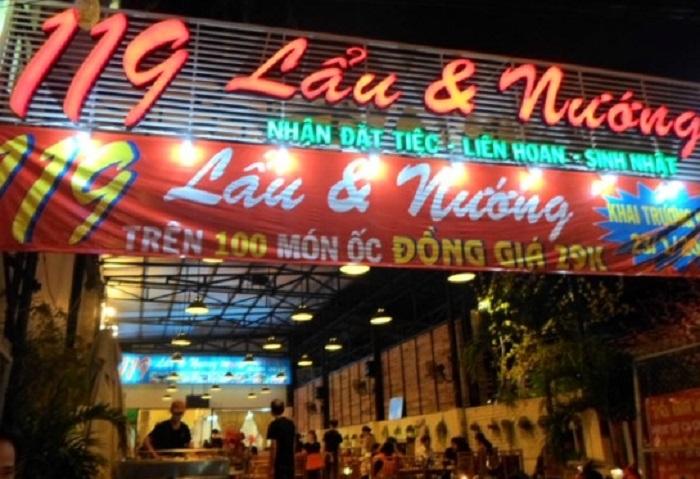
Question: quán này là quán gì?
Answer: quán này là quán lẩu, nướng